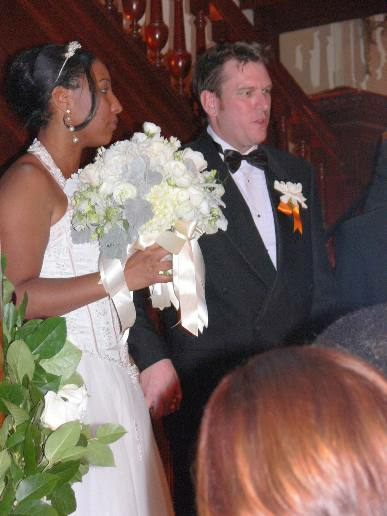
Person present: Yes